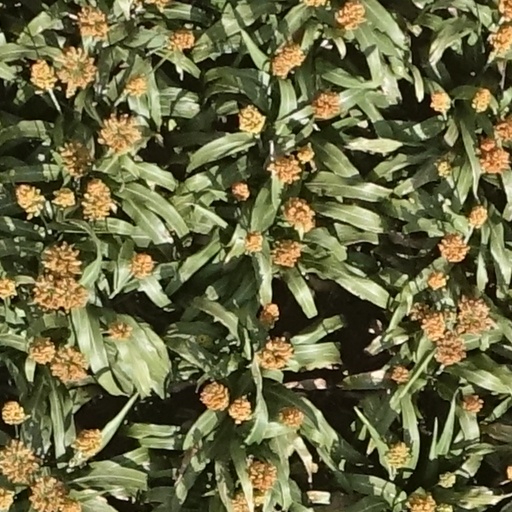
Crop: sorghum